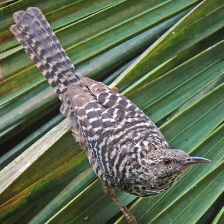
Species: FASCIATED WREN
Scientific name: CAMPYLORHYNCHUS FASCIATUS